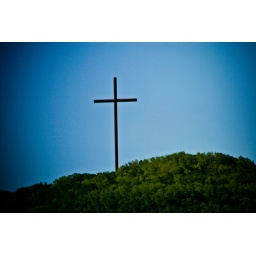
cross in the hill country near bandera texas